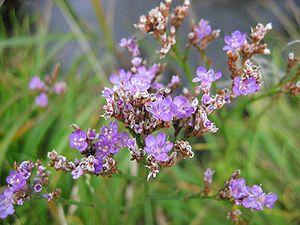
En France, on désigne par vallée du Rhône la région située de part et d'autre du Rhône, en aval de Lyon, dans le sud-est de la France. C'est une région agricole française selon le classement de l'Insee. Elle se subdivise en plaine irriguée de la Crau, plaine maraîchère du Comtat Venaissin, coteaux viticoles produisant des vins AOC de renommée mondiale sur les rives droite et gauche du fleuve, polyculture de la Drôme provençale, grandes cultures de la plaine valentinoise, vergers de l’Isère, prairies des vallées de la Galaure et de l’Herbasse.